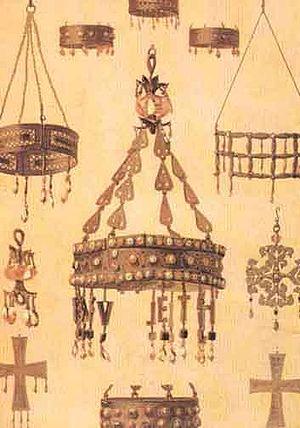
Le Trésor de Guarrazar est une découverte archéologique du milieu du XIXᵉ siècle composée originellement de vingt-six couronnes votives et croix en or qui avaient été offertes à l'Église catholique par les rois wisigoths au VIIᵉ siècle en Espagne, soit comme témoignage de leur foi, soit à la suite d'un vœu, soit en remerciement pour un événement heureux.